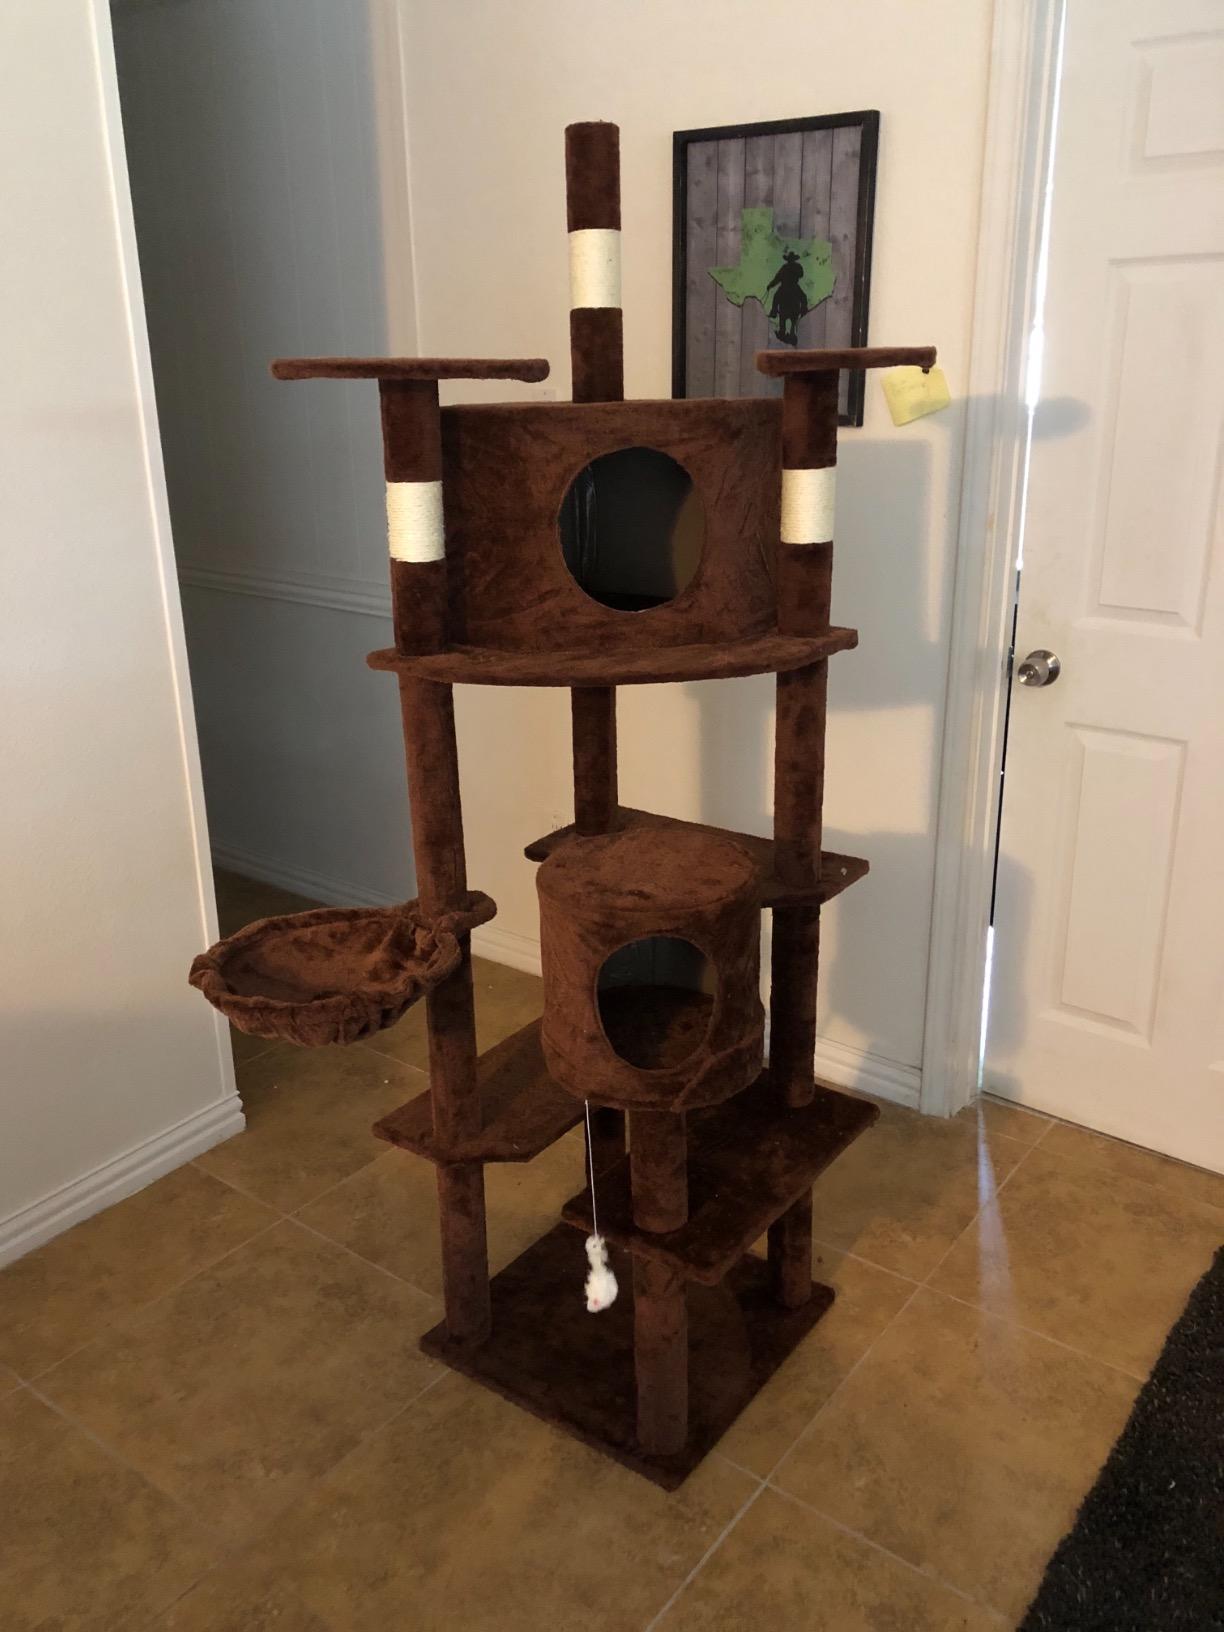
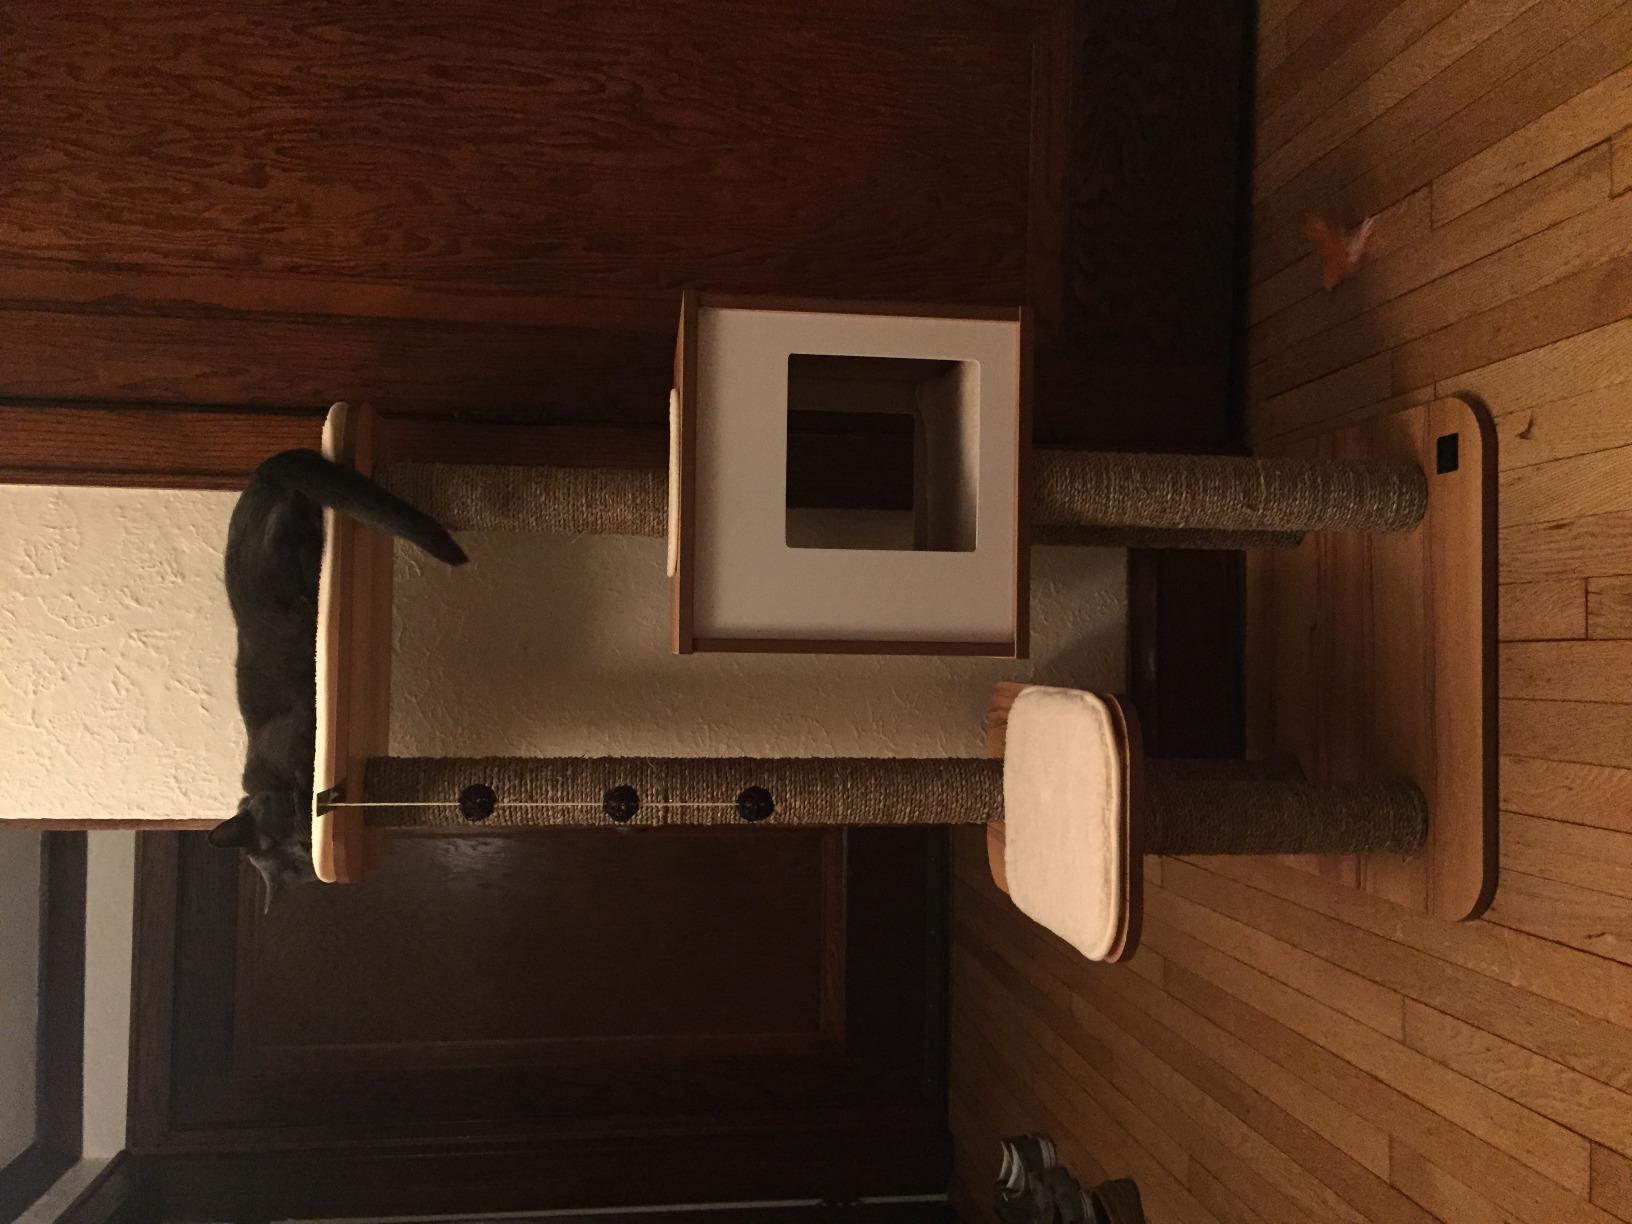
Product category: items_cat tree
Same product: no